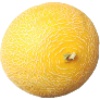
Label: Cantaloupe 1